History of Scouting America

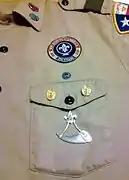
World Crest with the 1910 Anniversary Ring in 2013

When Baden-Powell returned to the US in 1919, the BSA held a huge rally in Central Park, and later a rally for the return of General John J. Pershing. During the war, it was noted that troops tended to fold if the Scoutmaster was called for service. Changes in the troop structure included limiting the size to 32 Scouts, the introduction of the troop committee and the senior patrol leader position. The Associate Scout, Veteran Scout and Pioneer Scout programs were introduced for Scouts with loose or no troop affiliation. Select paid commissioners in first class councils started to become the first Scout executives and an early professional development program was implemented.